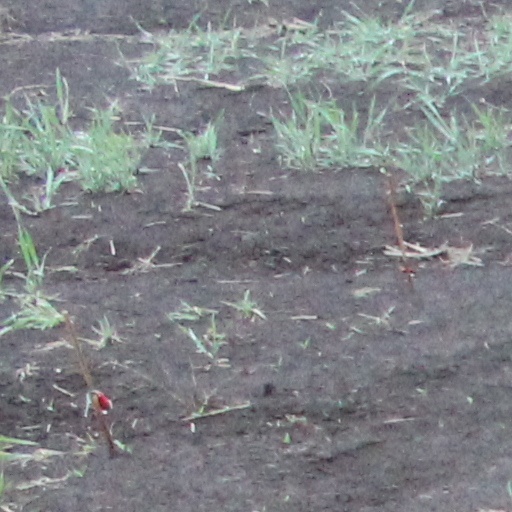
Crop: wheat